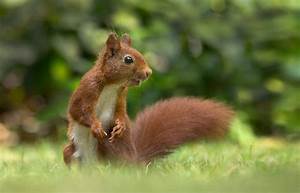
Label: scoiattolo